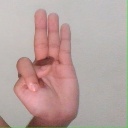
अक्षर: भ